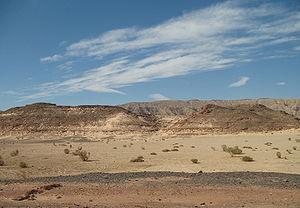
Le désert du Sinaï en Egypte